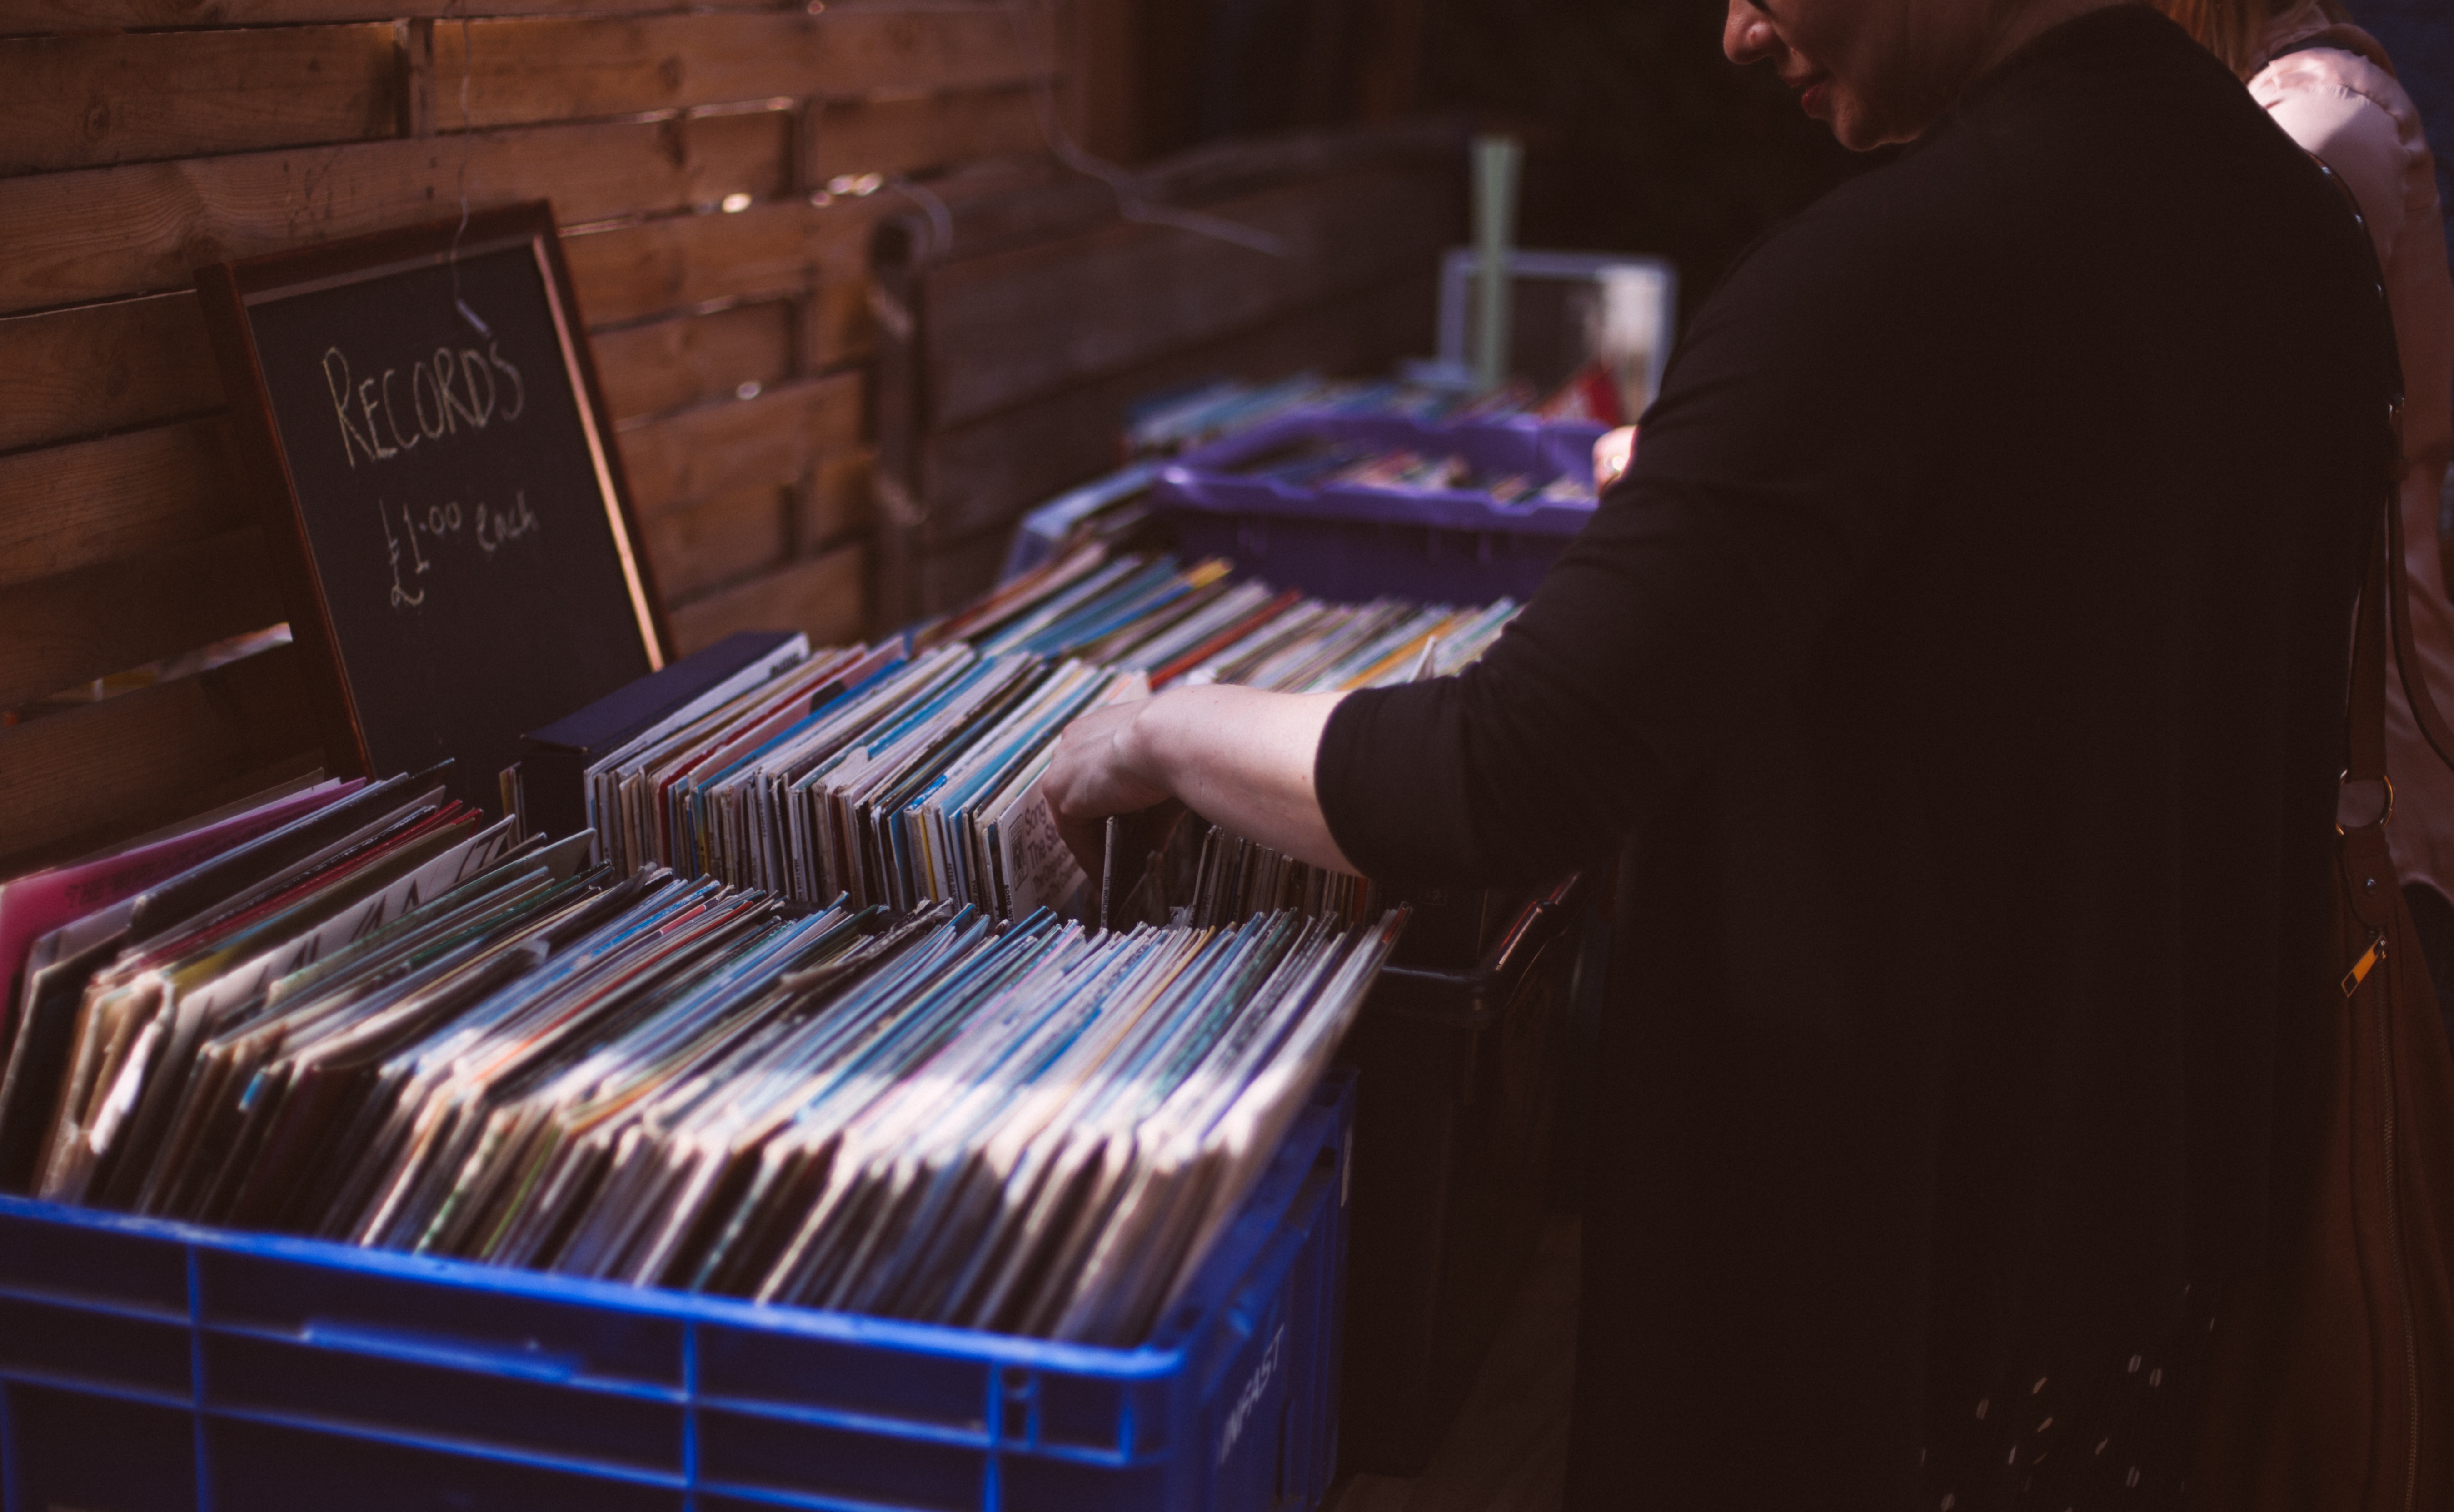
music, keyboard, technology, piano, market, musical instrument, container, sale, pianist, string instrument, vinyl records, bandoneon